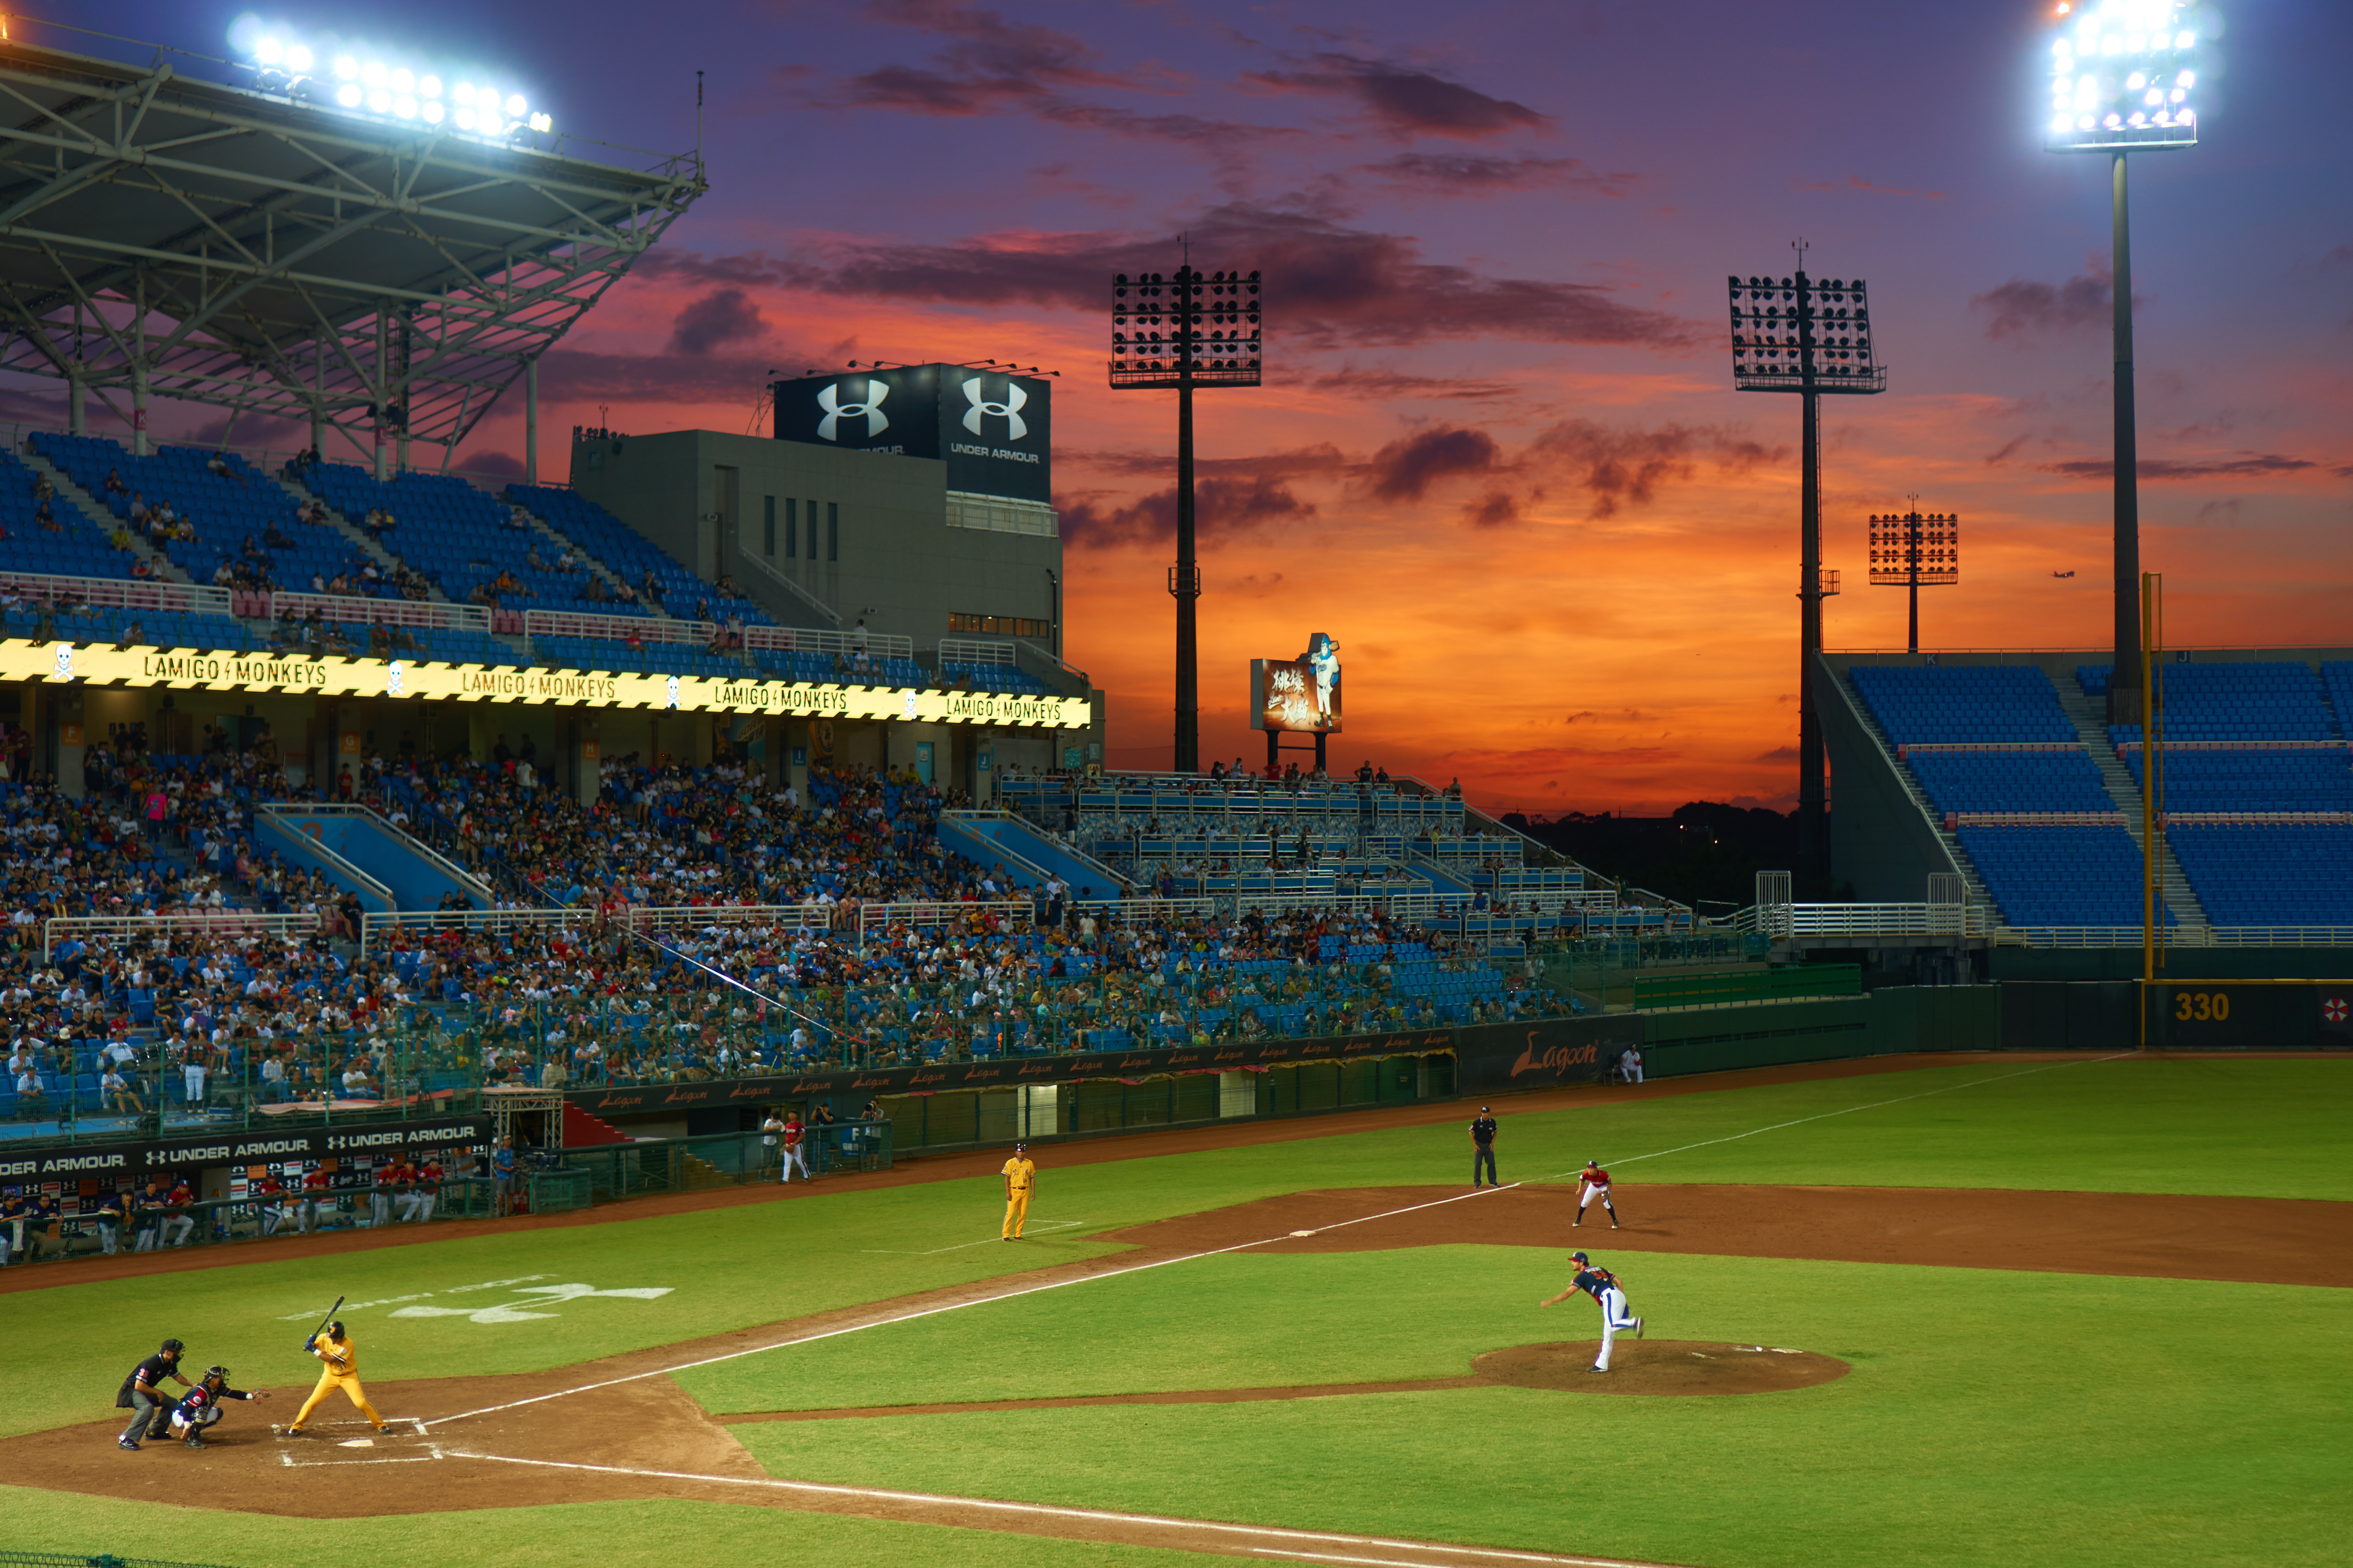
sport venue, stadium, baseball park, baseball field, atmosphere, baseball, bat and ball games, college baseball, baseball positions, sports, ball game, team sport, baseball player, player, sky, pitch, games, grass, sports equipment, arena, tournament